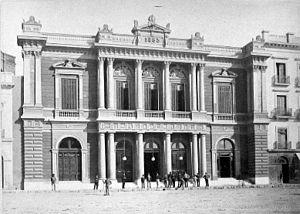
Dans l’historiographie argentine, il est d’usage de désigner par République conservatrice, Régime conservateur, Ordre conservateur, République oligarchique, ou Régime oligarchique la période de l’histoire de l'Argentine comprise entre les années 1880 et 1916, dans laquelle la République argentine connut, sous le gouvernement de la Génération de 1880, une rapide croissance économique et démographique et un haut développement culturel.